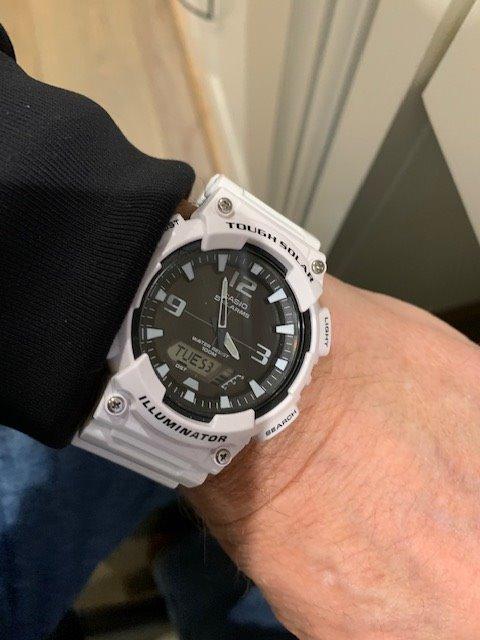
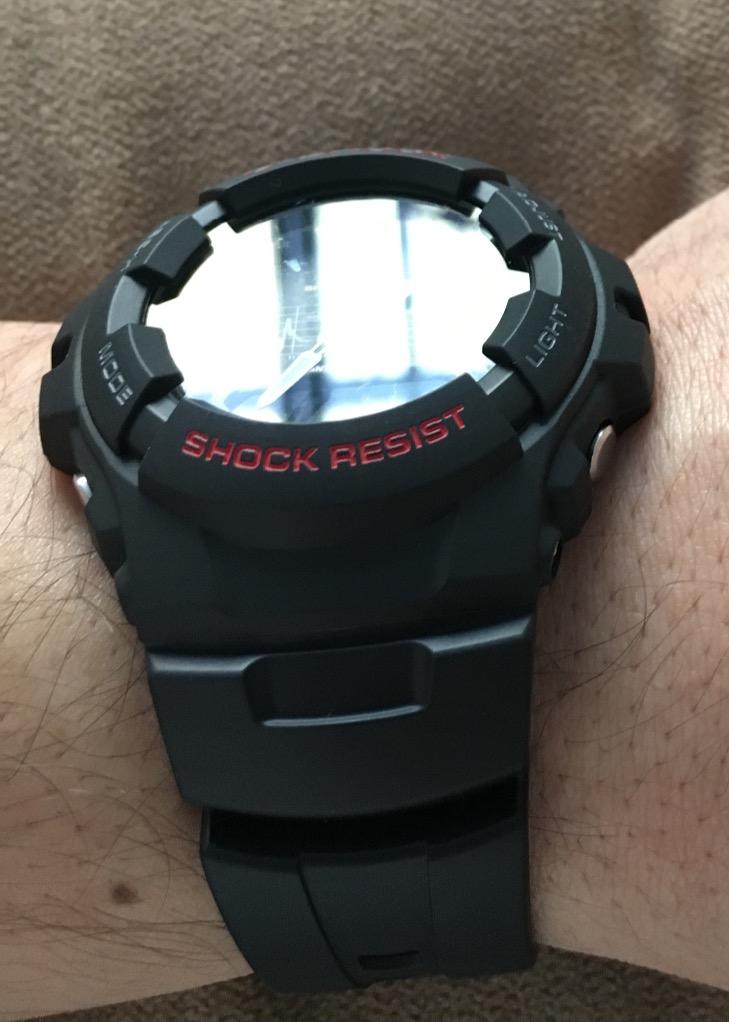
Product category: accessories_watch
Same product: no